Xiangyulubei station

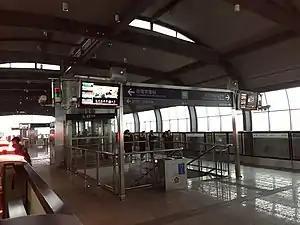

Xiangyulubei station, is a station of Line S1 of the Nanjing Metro. It started operations on 1 July 2014.